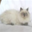
Label: cat